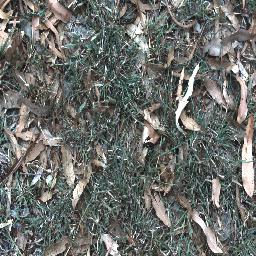
Label: negative